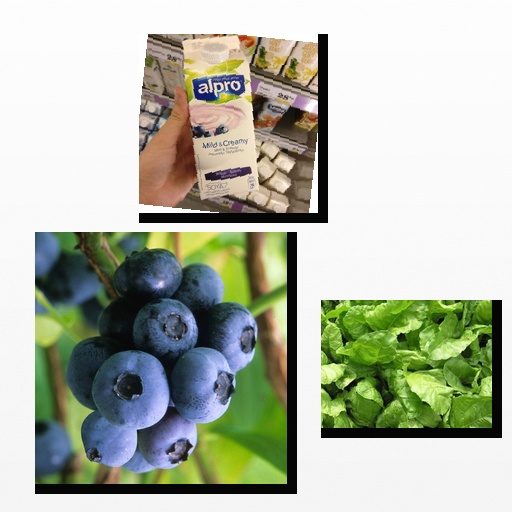
Food items: blueberry_soyghurt, blueberry, spinach